Premier League 10 Seasons Awards

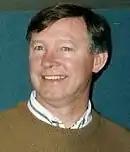
Alex Ferguson in 1992

The Manchester United manager Alex Ferguson was awarded the Manager of the Decade Award, having been in charge of all 392 of their games for the entire decade.